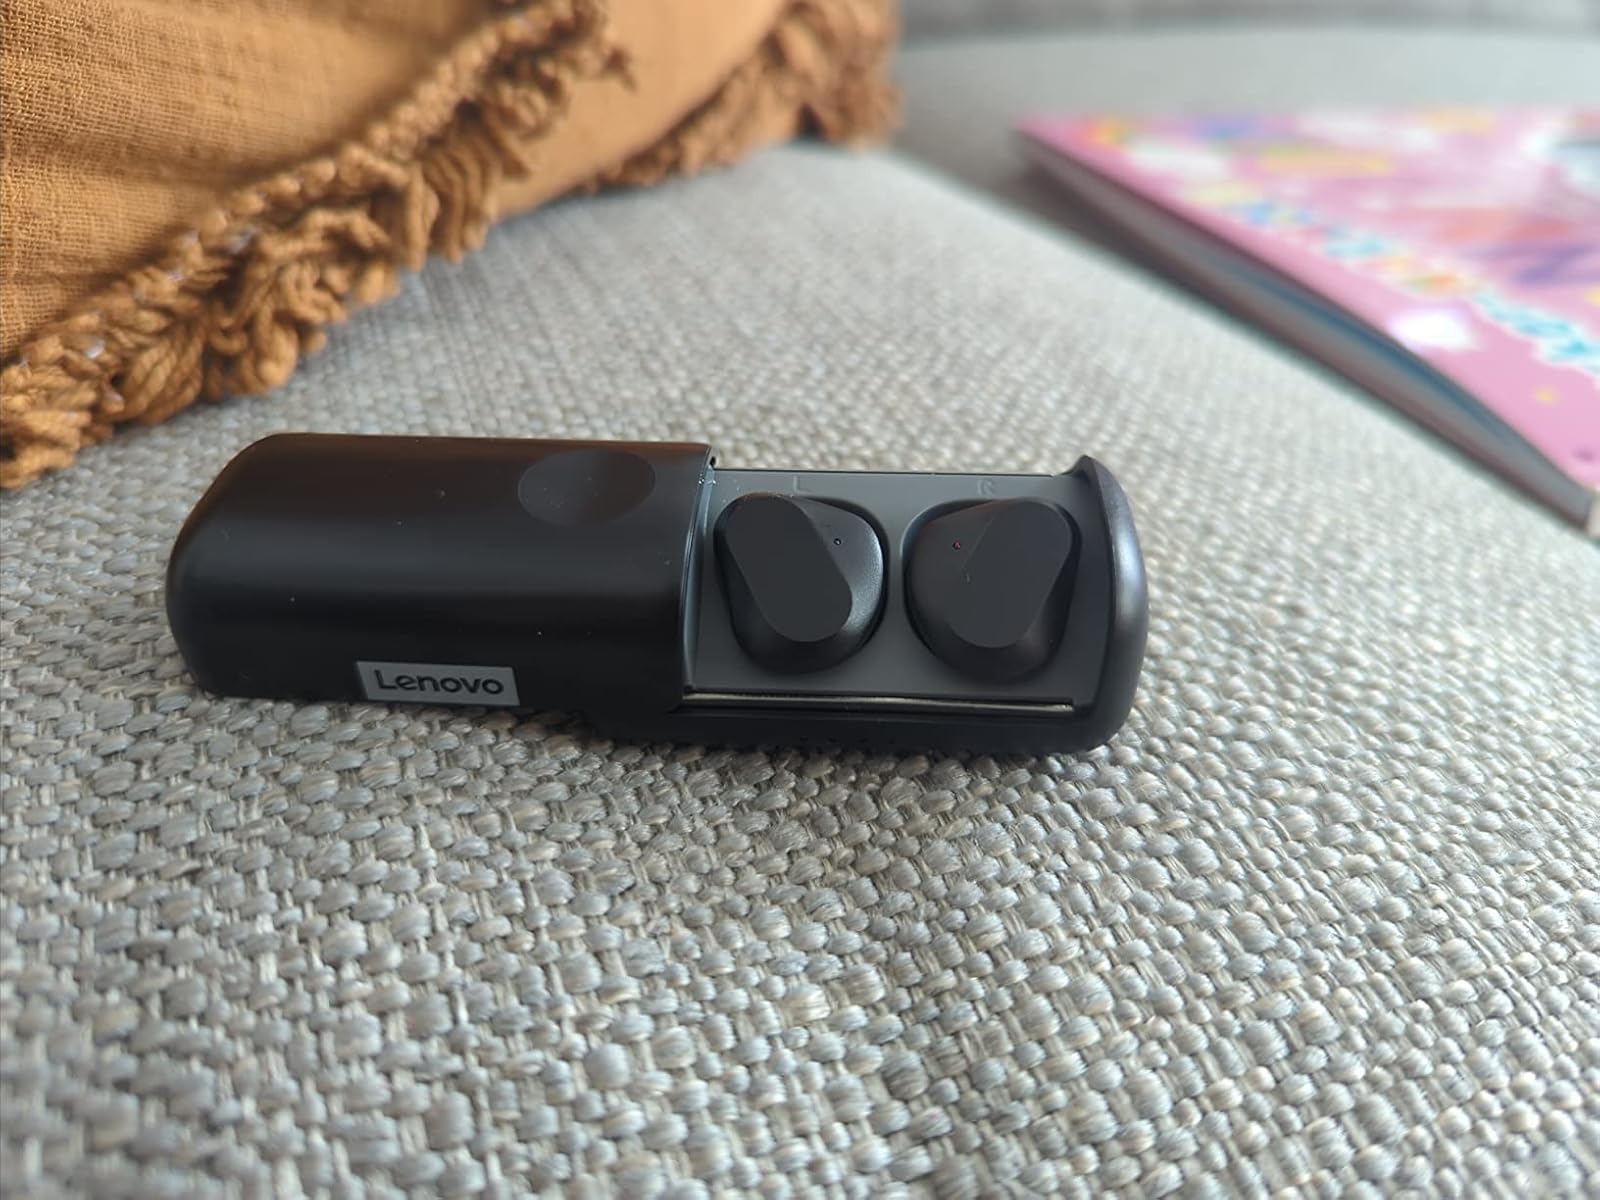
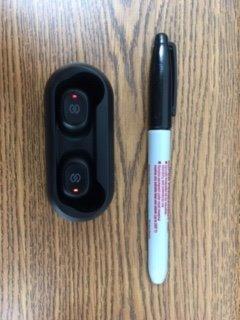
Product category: earbuds
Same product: no